Ethel Whibley

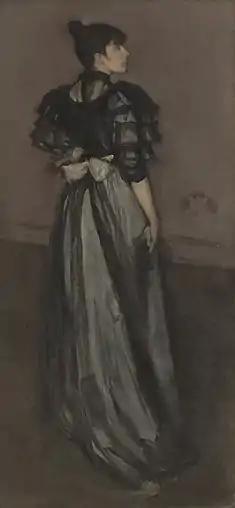
"" (1888–1900), National Gallery of Art, Washington, D.C.

Ethel Whibley (née Philip; 29 September 1861 – 21 April 1920) was the sister-in-law of James McNeill Whistler. Ethel was a secretary to Whistler who used Ethel as a model for a number of full-length portraits painted during the period 1888 to the mid-1890s. Her sister Beatrice (also called 'Beatrix' or 'Trixie') married James McNeill Whistler in 1888, following the death of her first husband Edward William Godwin. In 1896 Ethel married the writer Charles Whibley. Her sister Rosalind Birnie Philip (1873-1958) subsequently acted as secretary to Whistler and was appointed Whistler's executrix at his death.